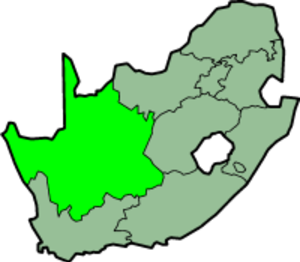
Nord-Kapprovinsen
Nord-Kapprovinsens beliggenhed i Sydafrika
Nord-Kapprovinsen er en stor, tyndt befolket provins i det nordvestlige Sydafrika. Hovedstaden er Kimberley.